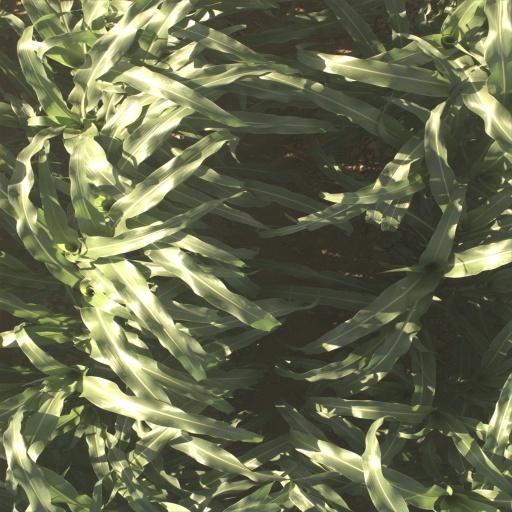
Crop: sorghum